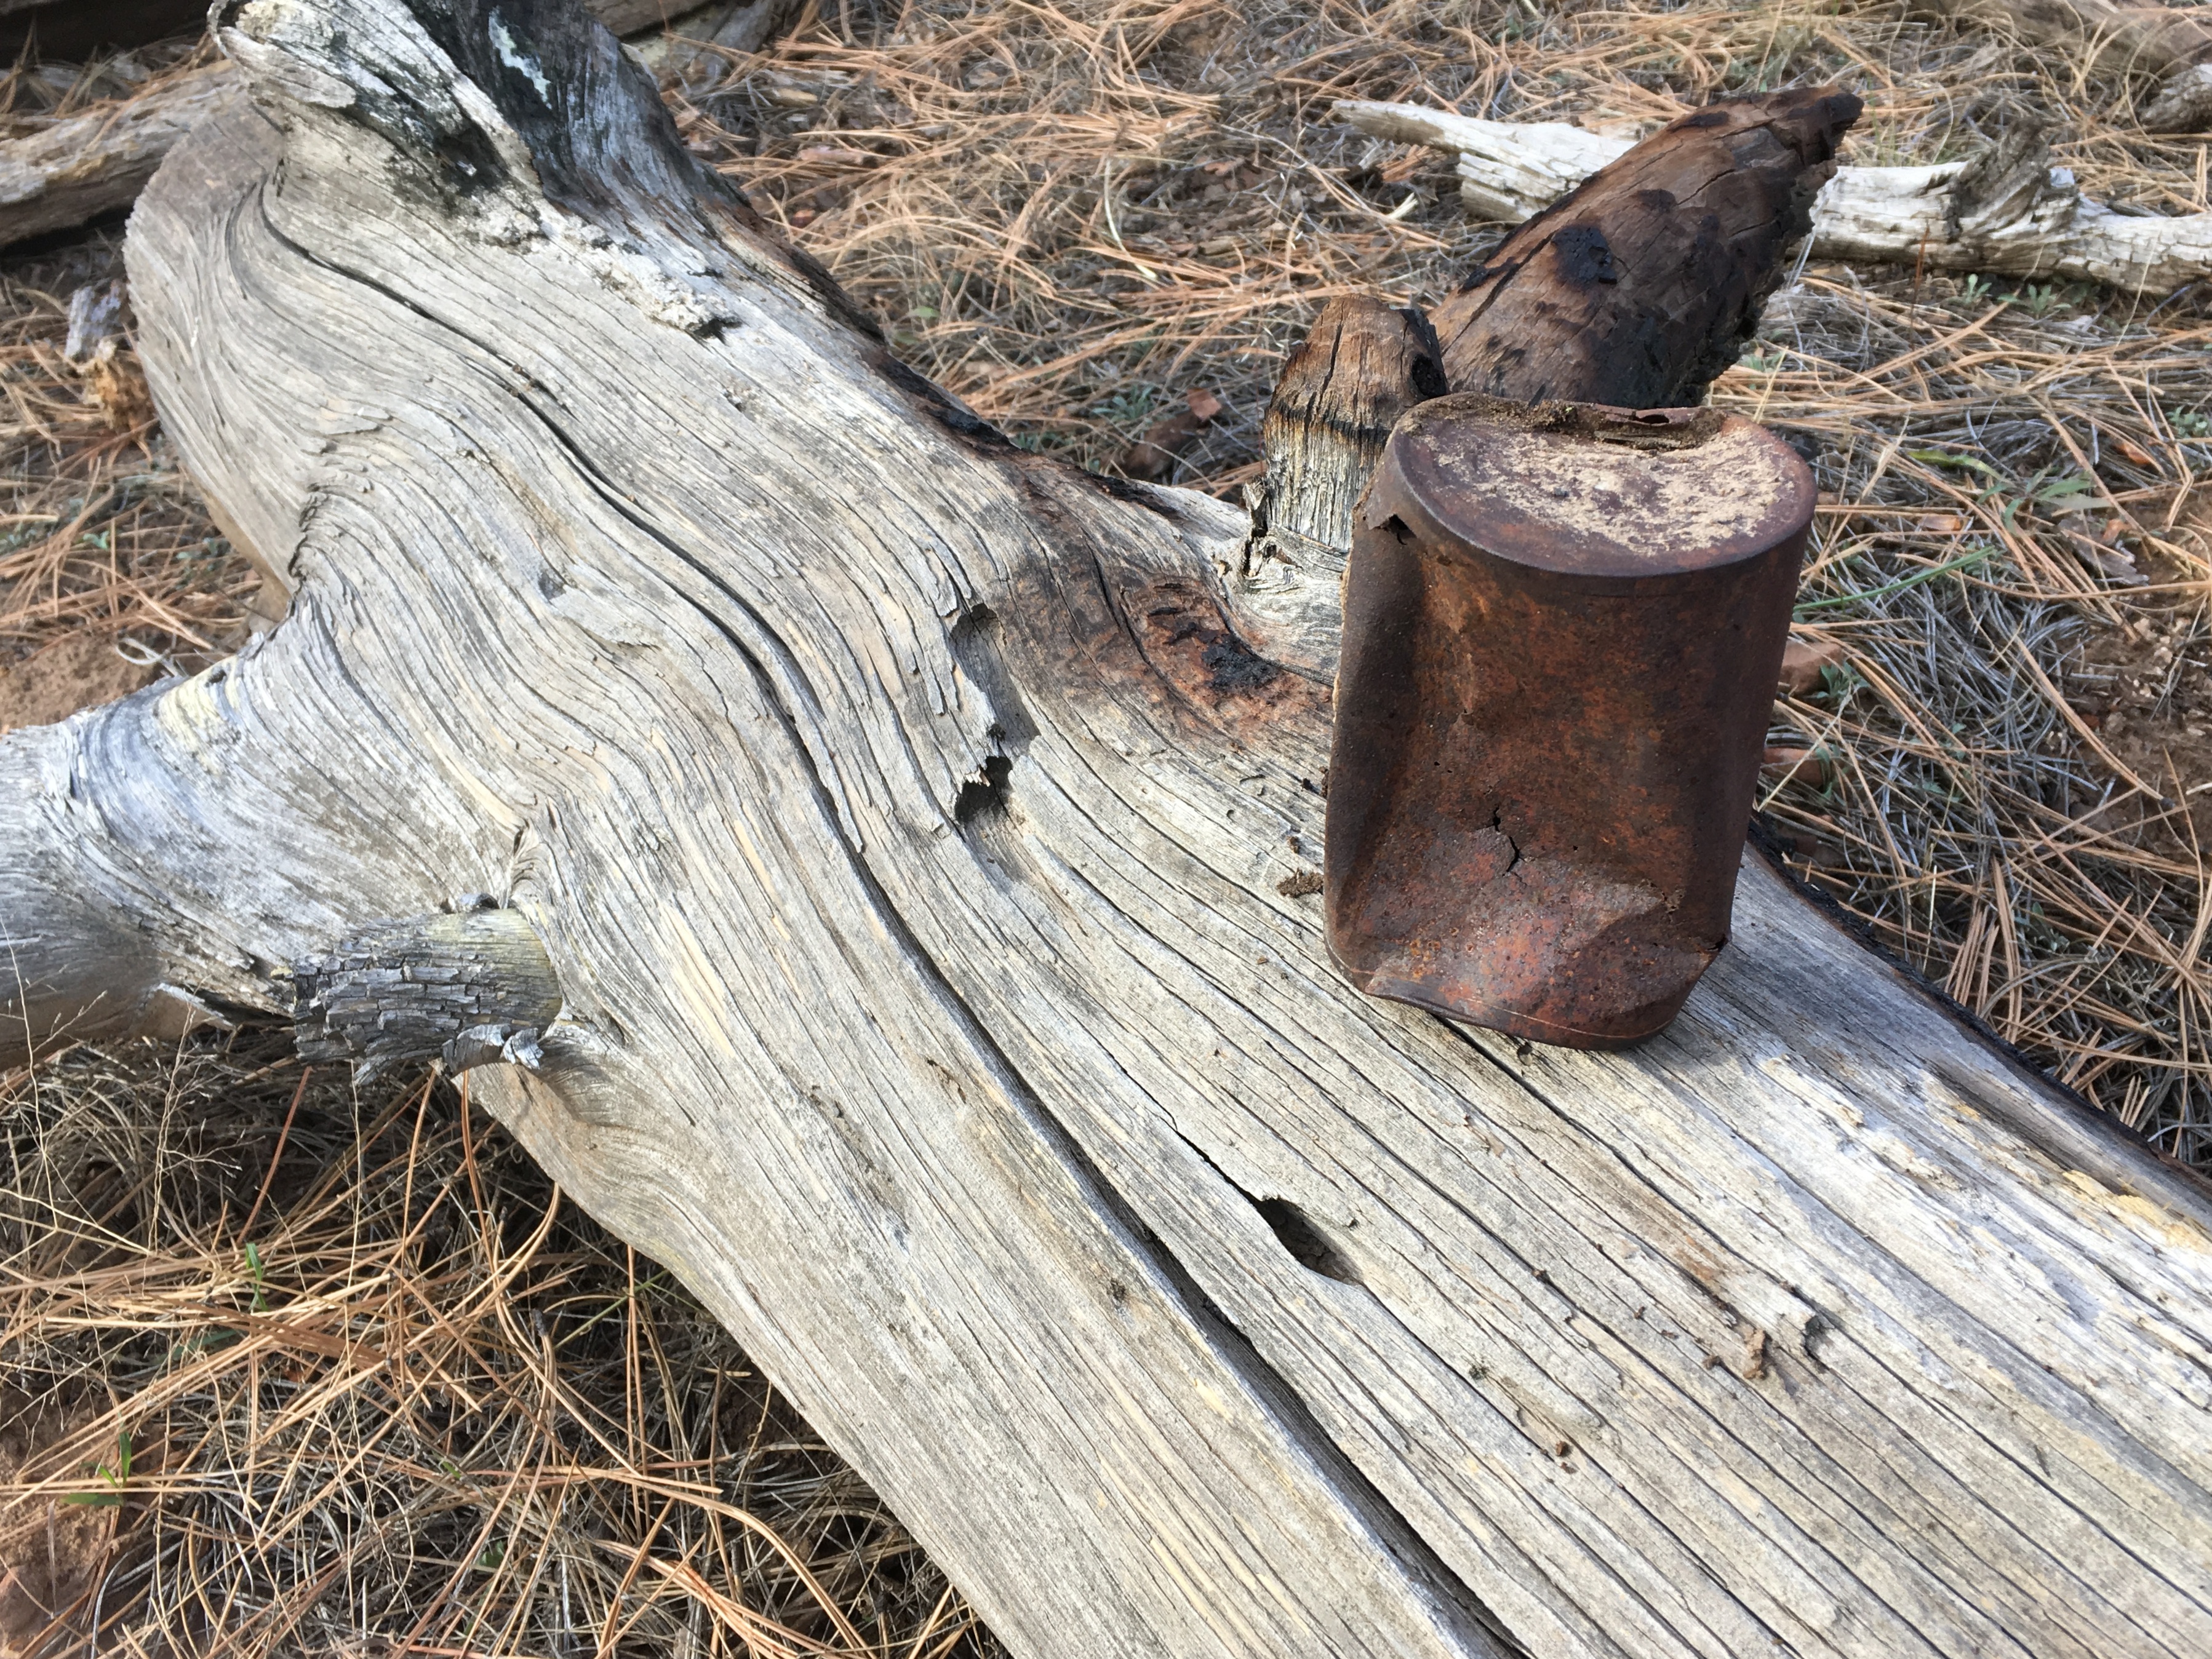
driftwood, tree, branch, plant, wood, trunk, soil, tree stump, woody plant